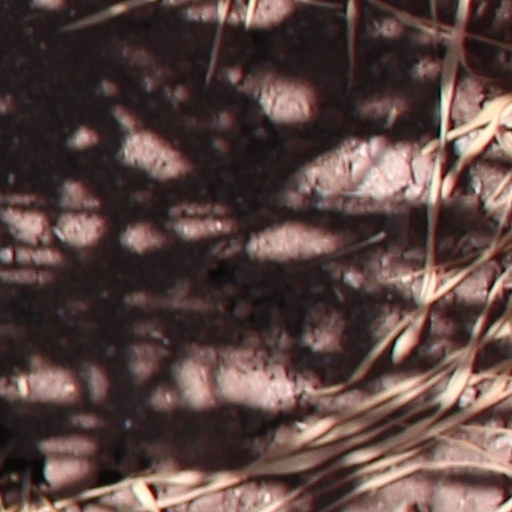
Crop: wheat